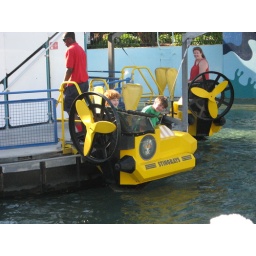
boys in green